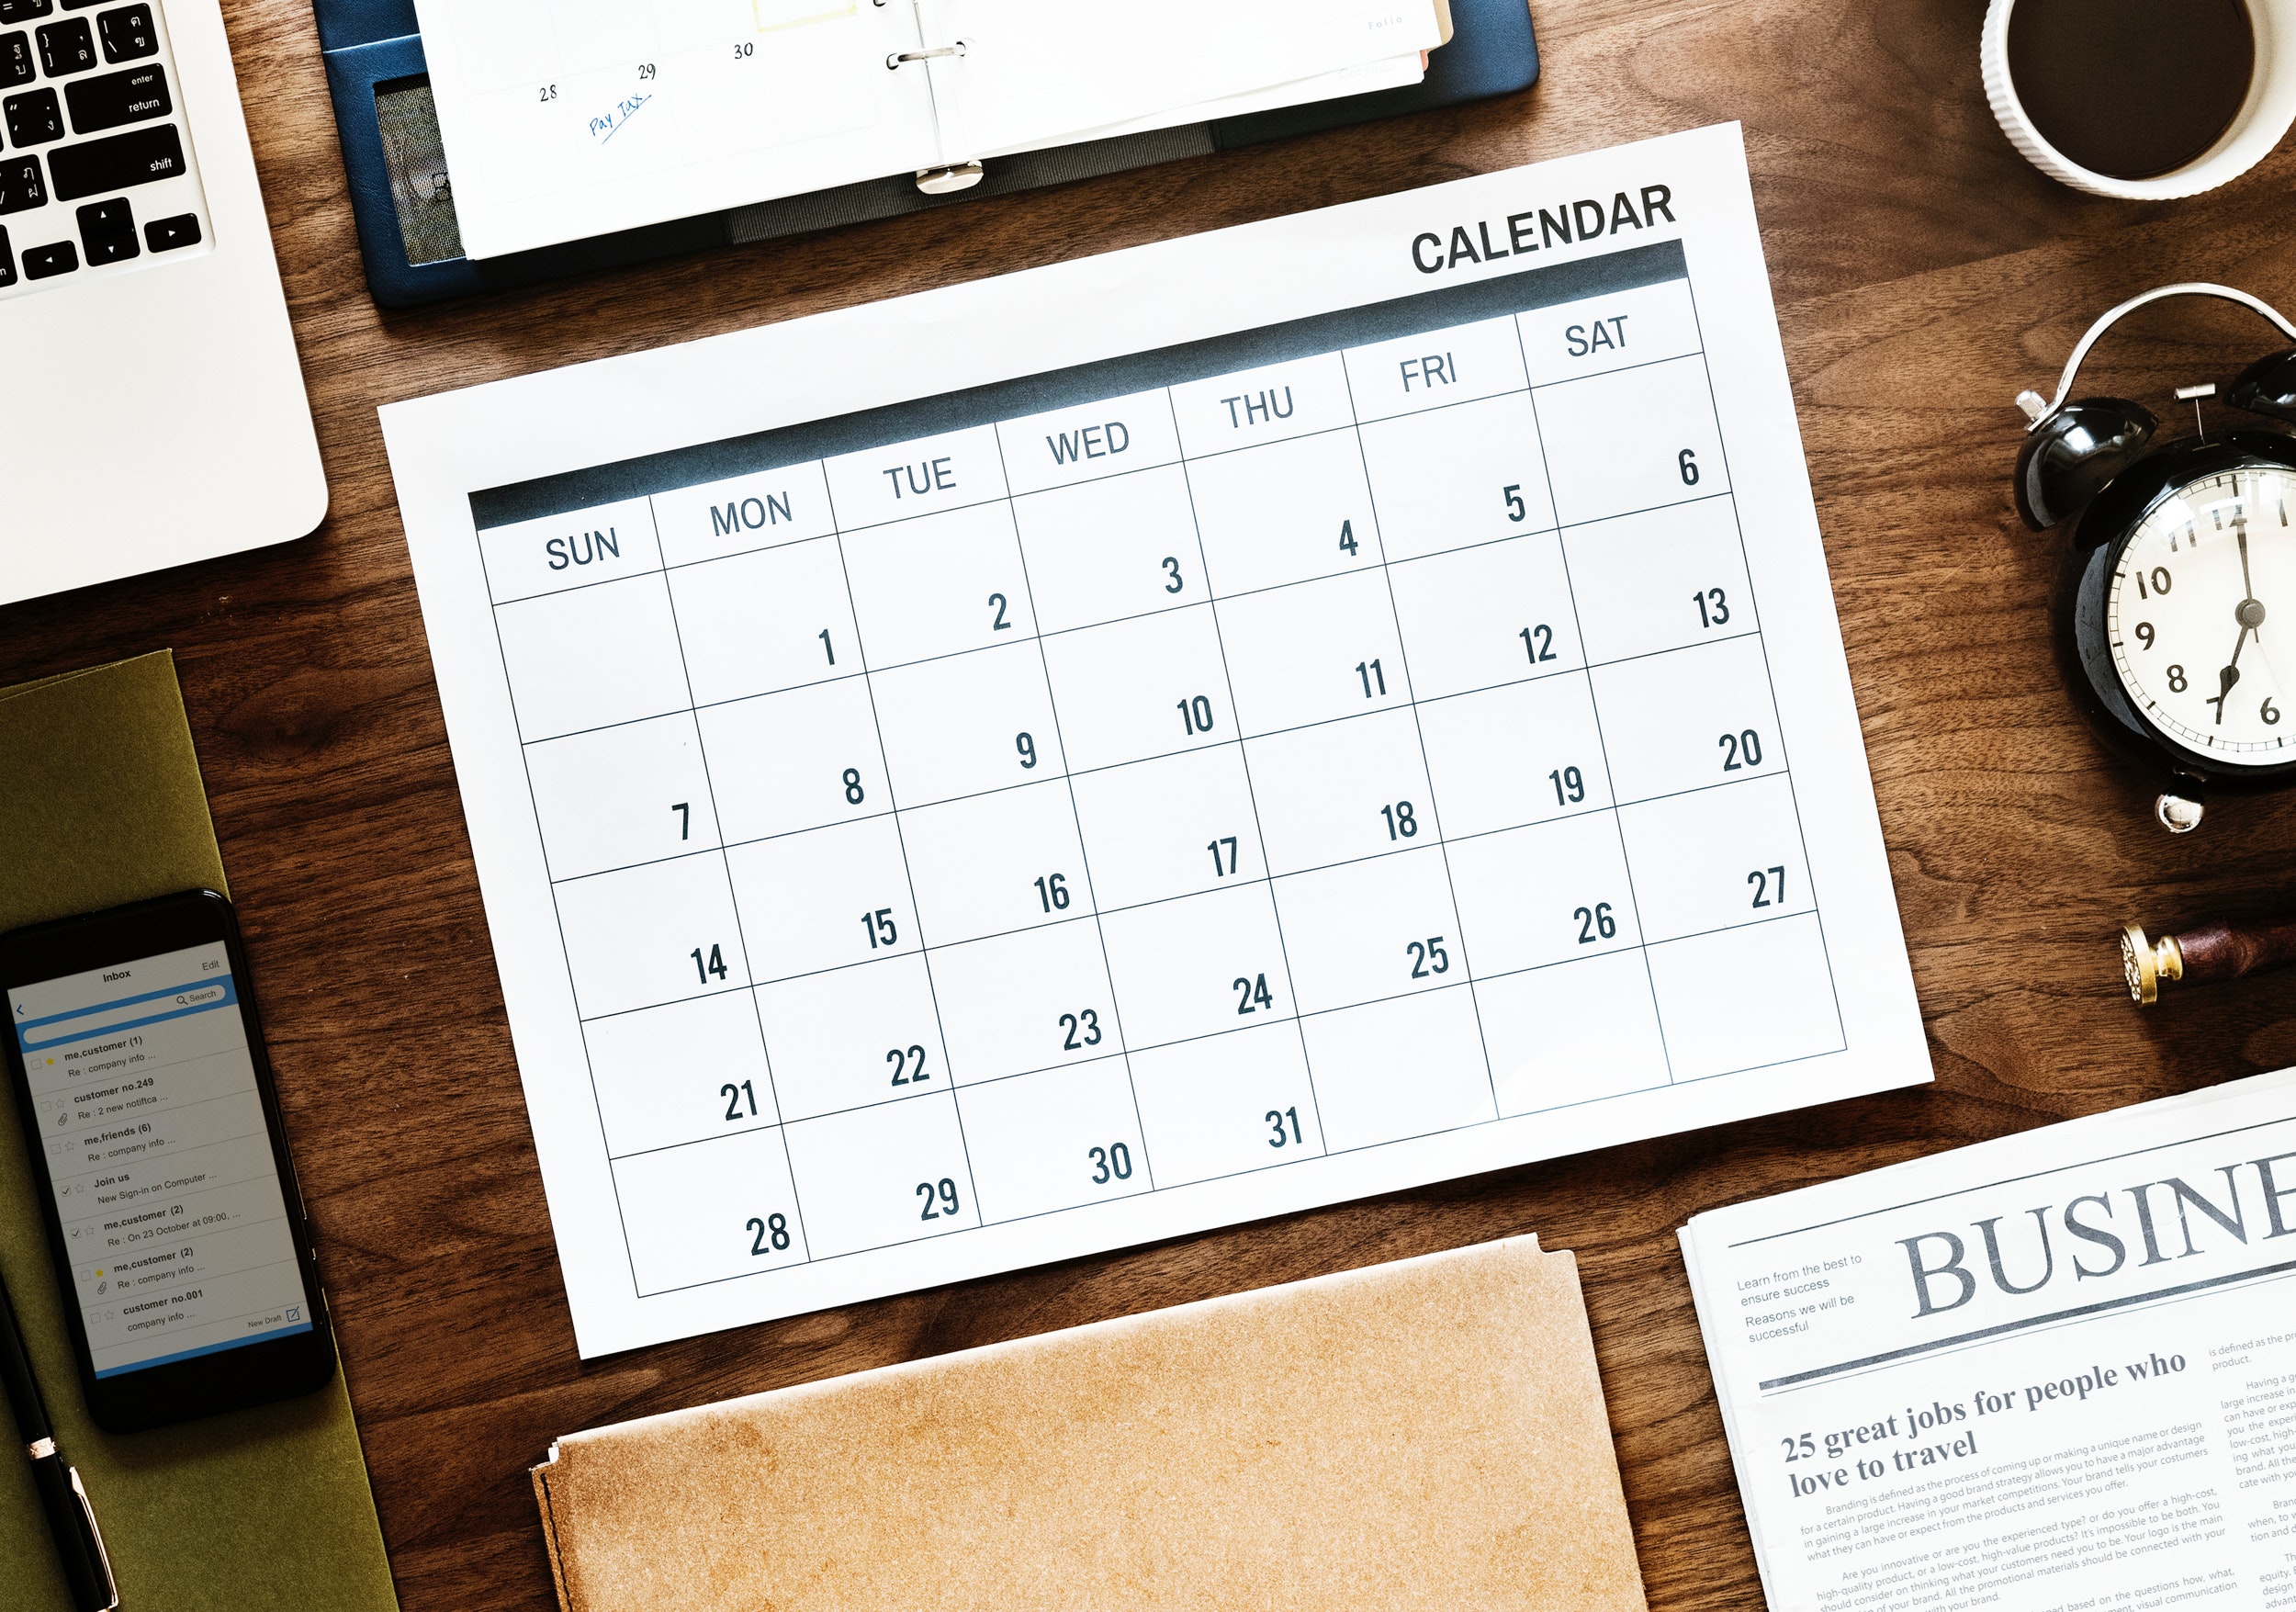
calendar, text, font, games, design, number, crossword, recreation, office supplies, paper, indoor games and sports, paper product